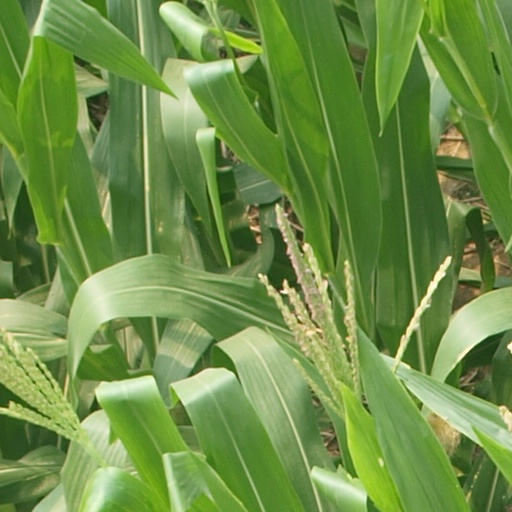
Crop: maize; corn